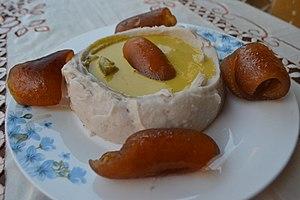
Un plat de taro (Achu, Achou) avec sauce jaune et peau de boeuf. plat traditonne du cameroun plus précisement de la région de l'ouest , pays bamiléké.